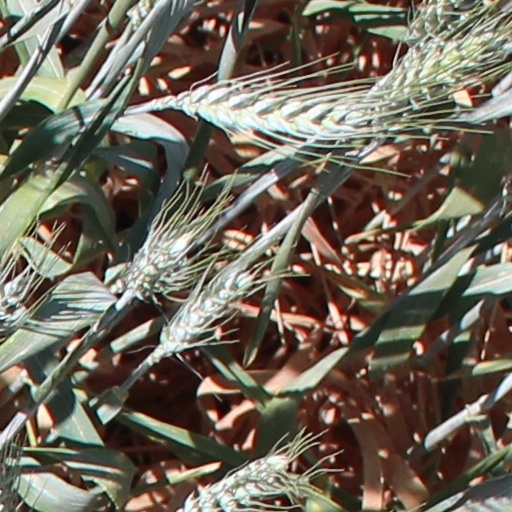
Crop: wheat